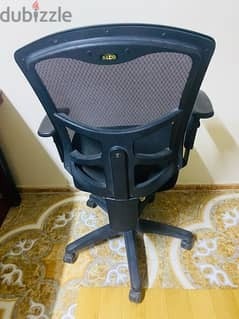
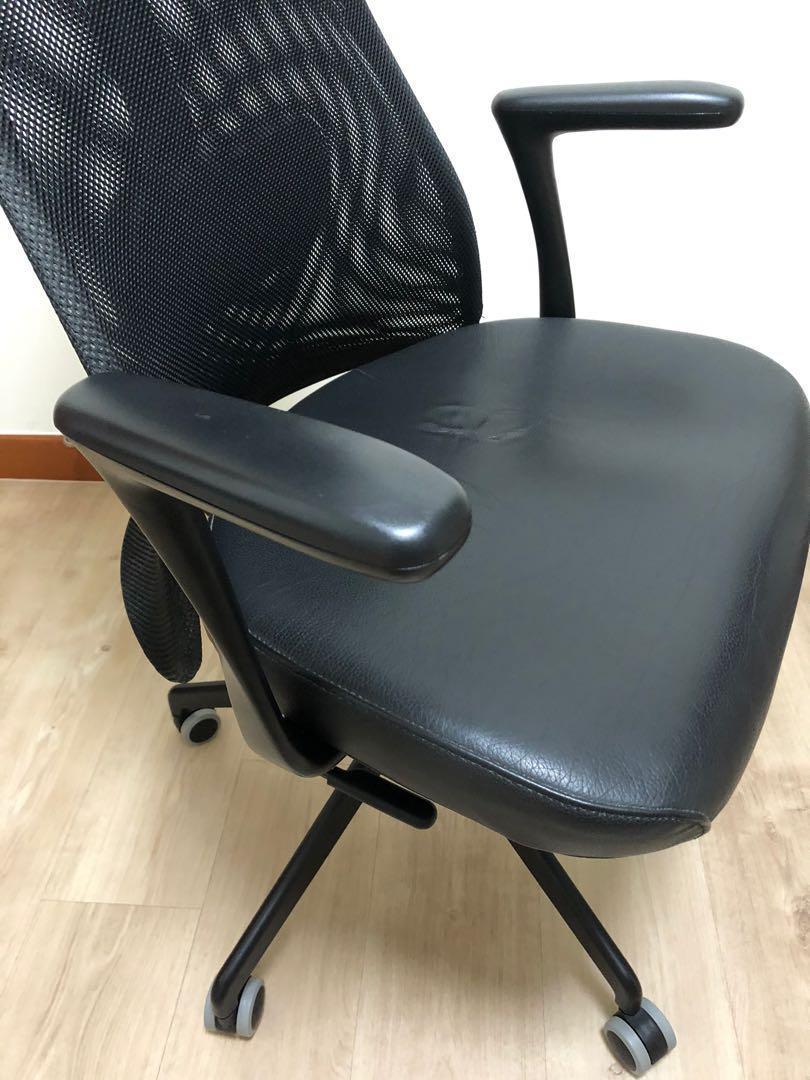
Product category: items_chair
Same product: no